Portrait

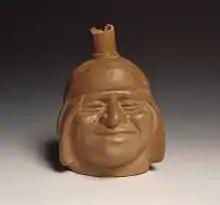
Moche ceramic portrait. Larco Museum Collection. Lima-Peru

Most early representations that are clearly intended to show an individual are of rulers, and tend to follow idealizing artistic conventions, rather than the individual features of the subject's body, although when there is no other evidence as to the ruler's appearance the degree of idealization may be hard to assess. Nonetheless, many subjects, such as Akhenaten and some other Egyptian kings, may be recognised by their distinctive features. The 28 surviving rather small statues of Gudea, ruler of Lagash in Sumer between –2124 BC, show a consistent appearance with some individuality, although it is sometimes disputed that these count as portraits.